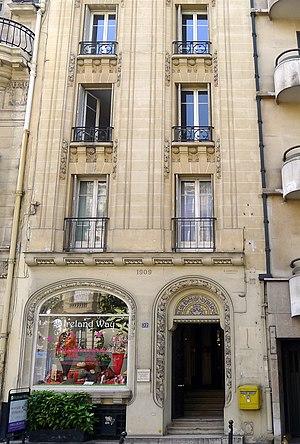
Boulevard Raspail (n° 32) - Paris VII
Le boulevard Raspail est un boulevard des 6ᵉ, 7ᵉ et 14ᵉ arrondissements de Paris.